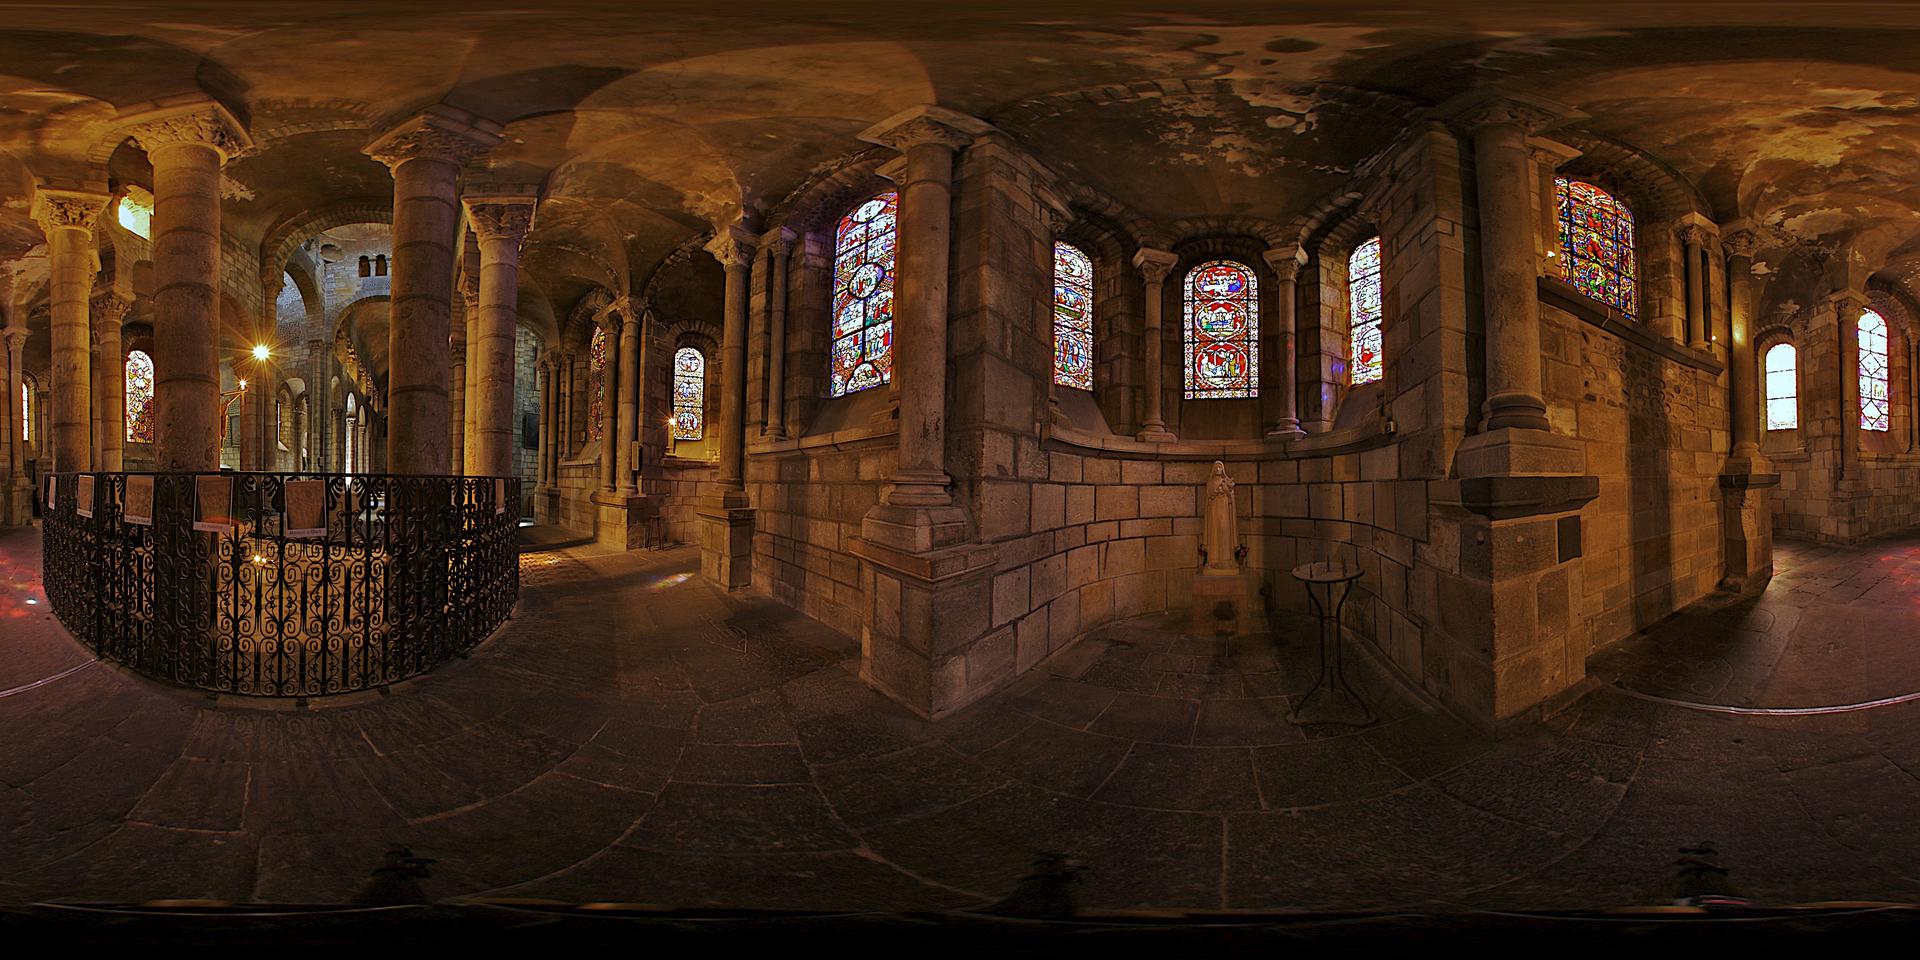
Referred object: the small robed statue on the pedestal

Referred object: turn slightly right to see the small statue in the alcove

Referred object: the statue opposite the small round table